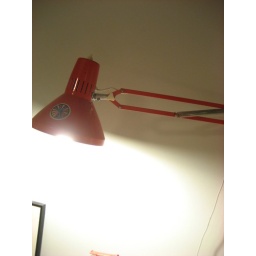
new lamp in the bedroom